TCDD DE18100

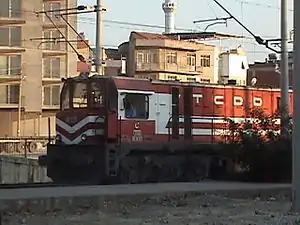
DE18110 at Menemen Station

TCDD DE18100 are a type of diesel-electric road switcher built for operations on Turkish State Railways by Matériel de Traction Electrique. Based on the same platform and order as the DE24000, it was a light-axle version of the locomotive, very similar to the DE18000, though with a different wheel arrangement. The units have mostly been used around İzmir. They previously pulled Denizli–İzmir regional trains. Now they are used in shunting operations along with TCDD DE24000. DE 18 105 and DE 18 110 are the only remaining running units, DE 18 103 is revised from DE 18 003, all others are scrapped.